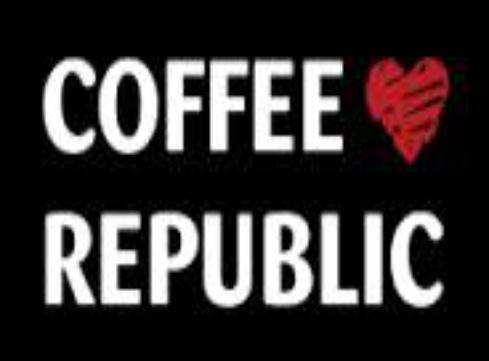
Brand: Coffee Republic
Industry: Food